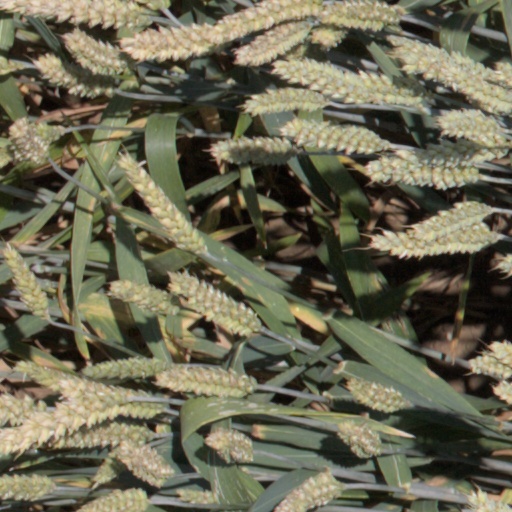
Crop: wheat